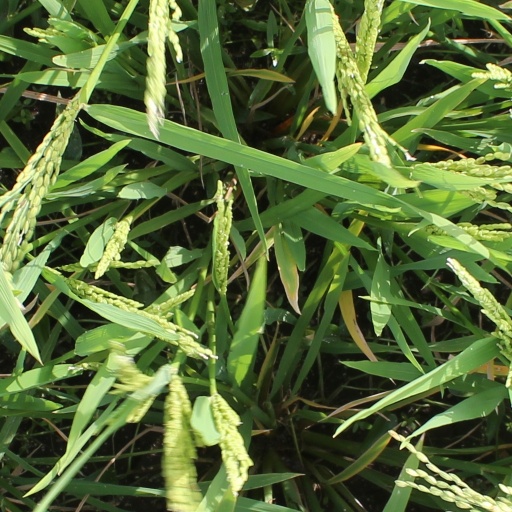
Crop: rice